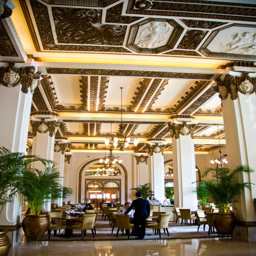
tea is served in the grand lobby of the hotel .